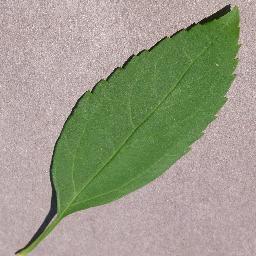
Label: Cherry___healthy